Şamil Çinaz

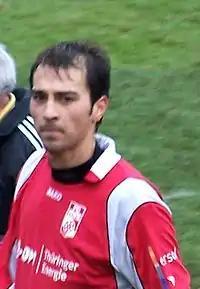
Çinaz in 2008

Şamil Çinaz (born 8 March 1986) is a German former professional footballer who played as a midfielder.